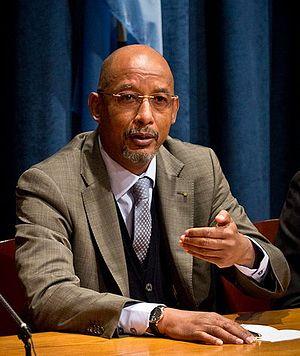
Ibrahim Assane Mayaki, né le 24 septembre 1951, est le Secrétaire Exécutif de l’Agence de planification et de coordination du Nouveau partenariat pour le développement de l'Afrique. Il a occupé auparavant plusieurs postes ministériels au sein du gouvernement du Niger et des fonctions dans plusieurs organismes internationaux.